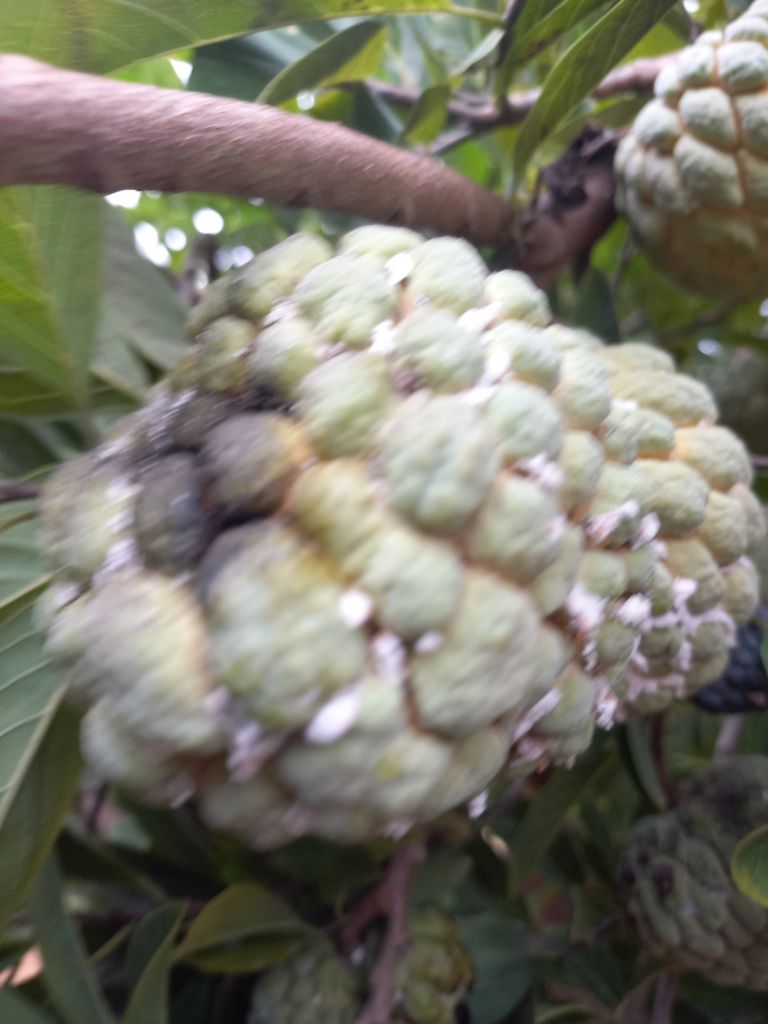
Disease label: Diplodia Rot